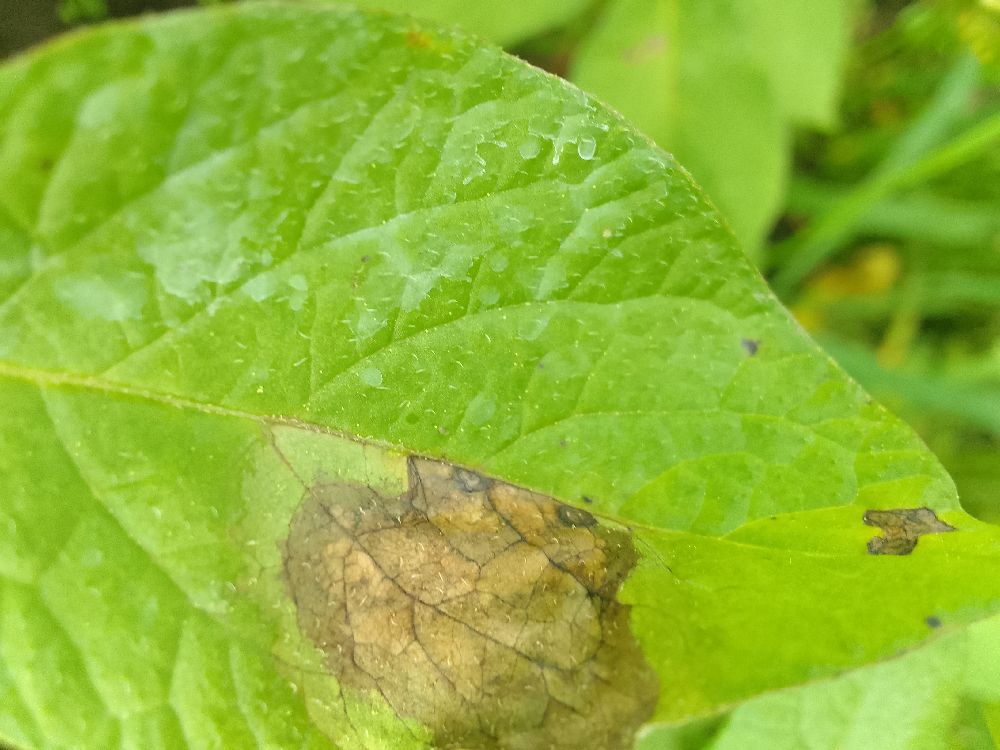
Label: Late blight